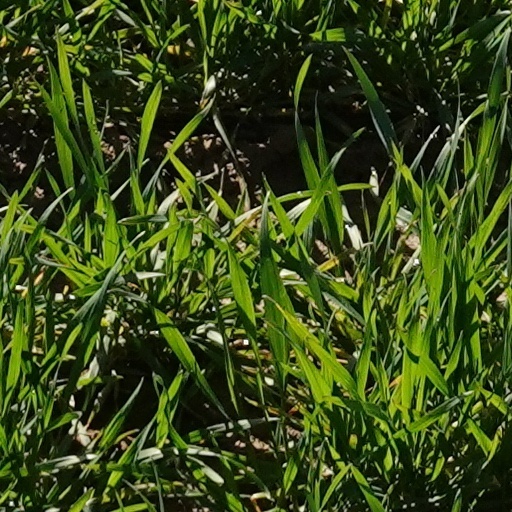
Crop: wheat